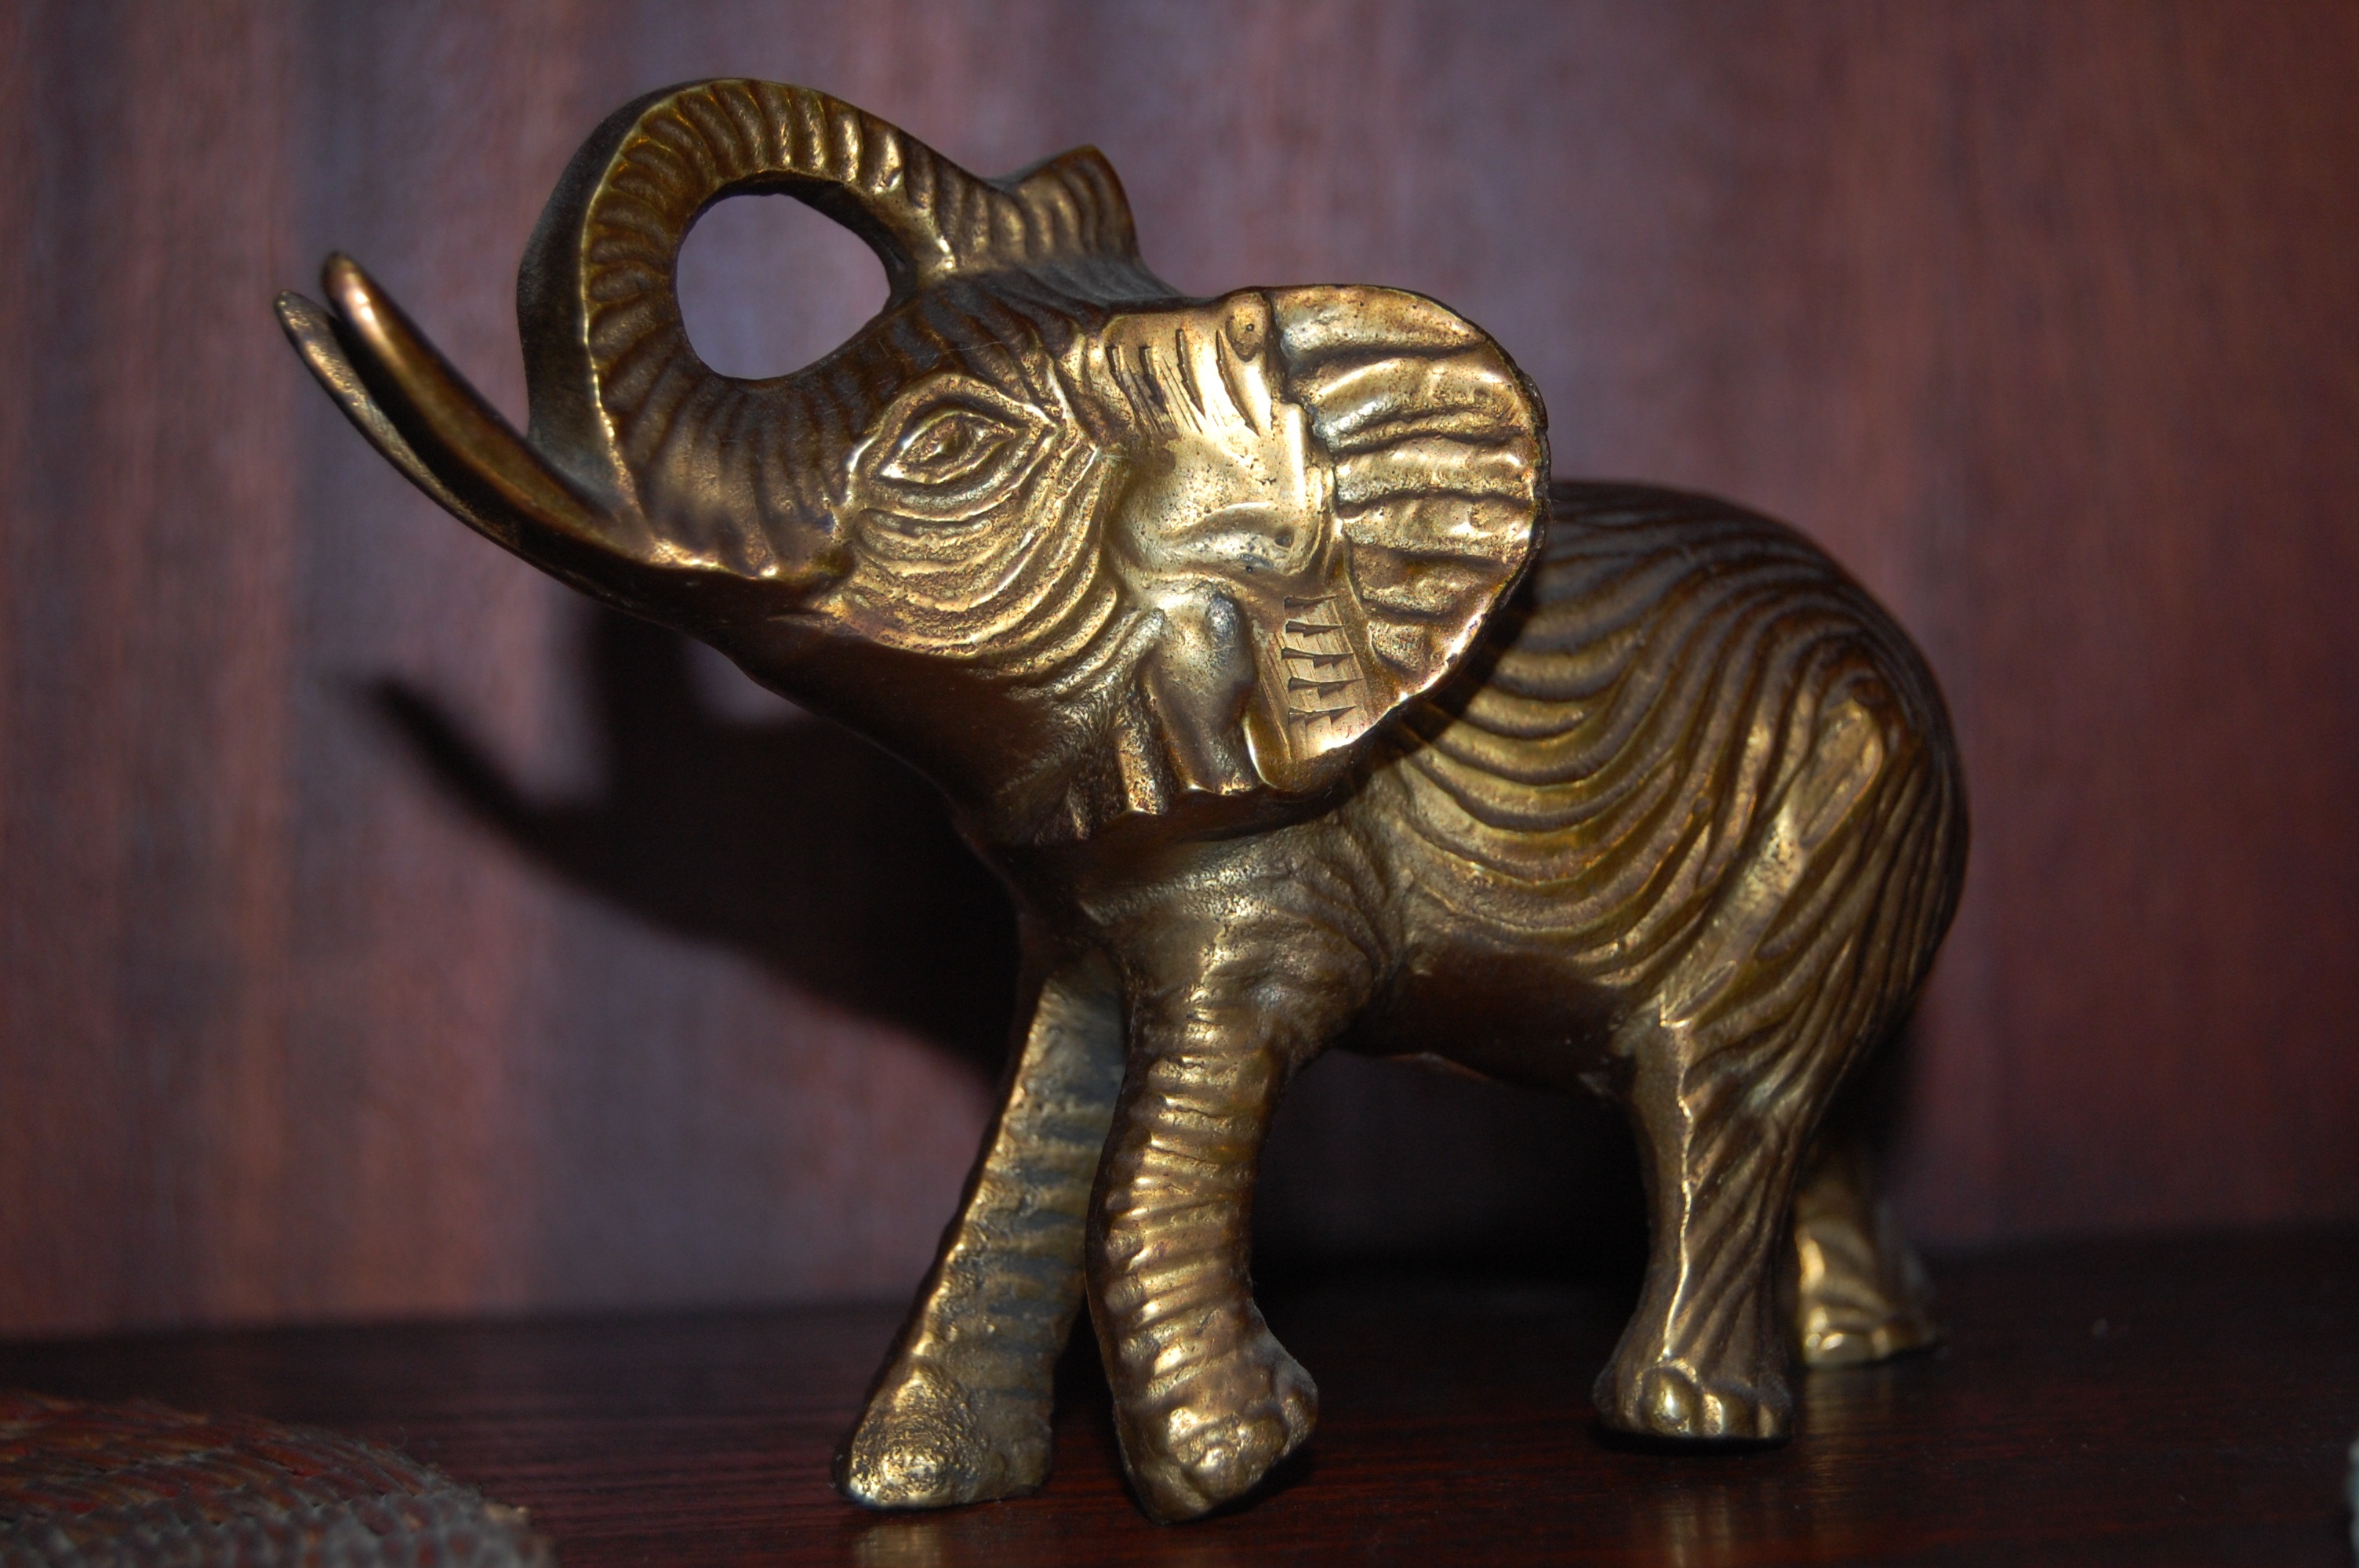
monument, statue, horn, decoration, metal, material, elephant, ornament, sculpture, art, bronze, carving, souvenir, the statue, the figurine, the statue of, elephants and mammoths